Harriet de Boinville

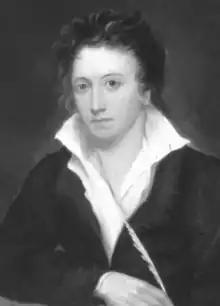
Percy Shelley, painting by Alfred Clint, 1819 (public domain)

After a laudanum overdose and a breakdown, precipitated by marital problems, Shelley sought refuge at Bracknell, where he lived in February and March 1814. On March 16, 1814, he wrote Thomas Jefferson Hogg, "I have been staying with Mrs. B for the last month; I have escaped, in the society of all that philosophy and friendship combine, from the dismaying solitude of myself. They have revived in my heart the expiring flame of life.” In a letter to Hogg on October 4, 1814, Shelley called his two months living at Bracknell "probably the happiest of my life: the calmest, the serenest, the most free from care...the presence of Mrs. Boinville and her daughter afforded a strange contrast to my former friendless and deplorable condition."